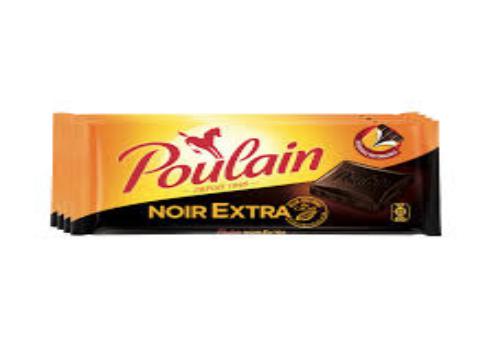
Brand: Poulain
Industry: Food